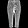
Label: Trouser